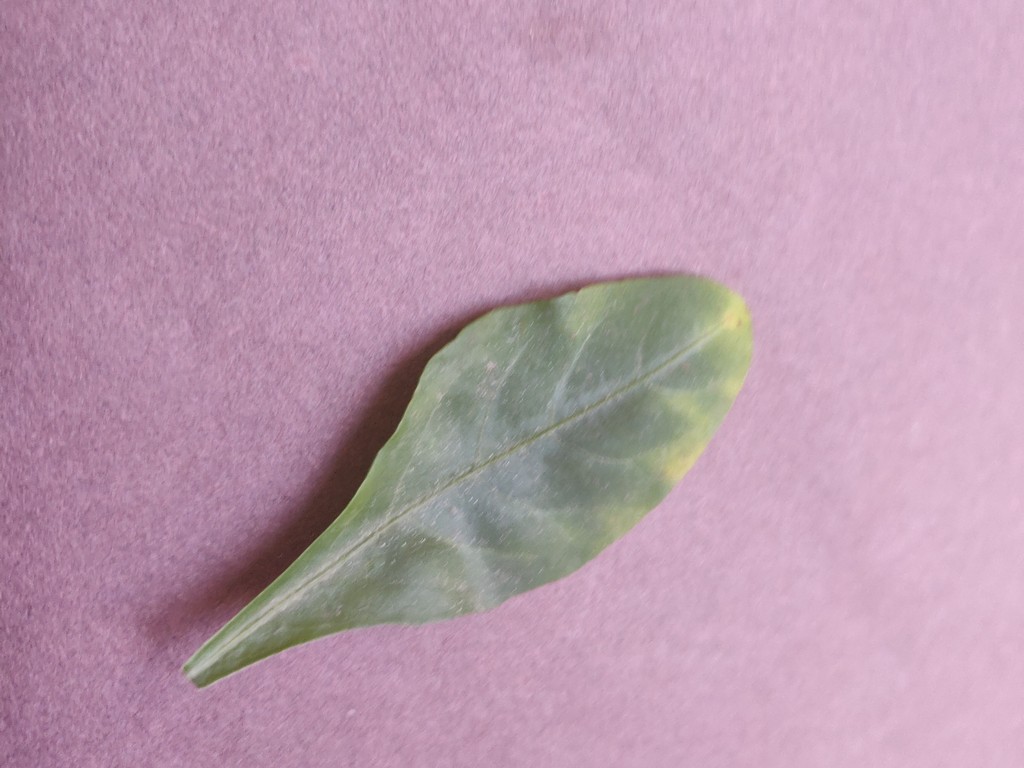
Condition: Unhealthy
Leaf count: single
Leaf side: front